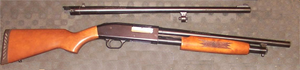
Le fusil de chasse est un type d'arme à feu pourvu d'un canon long, généralement à âme lisse, et d'une crosse d'épaule. La taille de cette crosse est facilement ajustable à l'aide d'un sabot de crosse.
"Le Mossberg 500 est un fusil à répétition ou Slide Action, en argot "" à pompe "" à âme lisse conçu aux États-Unis par la firme O.F. Mossberg & Sons. Cette arme est l'une des plus répandue sur le marché américain aux côtés du Winchester 1300 et du Remington 870 en raison de sa bonne qualité et de son prix raisonnable. Il existe une copie pakistanaise de qualité de la version police de cette arme fabriqué par Daudsons Armoury.
Un fusil à pompe est un fusil à magasin tubulaire ou chargeur amovible, et à rechargement manuel. La pompe placée sous le canon peut être tirée puis ramenée en avant, pour placer une cartouche dans la chambre et éjecter la cartouche vide, s'il y en a une.
Cette liste des fusils à pompe recense les fusils à pompe, des fusils dans lequel la poignée peut être « pompée » d'avant en arrière pour éjecter les munitions tirées et amener en chambre une nouvelle cartouche.
Le fusil est un type d'arme à feu pourvu d'un canon long et d'une crosse d'épaule. Leurs déclinaisons utilisées dans le monde civil s'apparentent aux fusils de chasse et aux carabines de chasse.